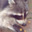
Label: raccoon